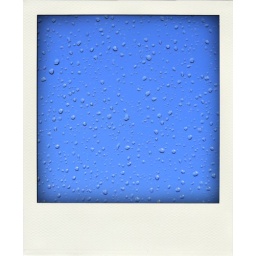
Drops in a blue sky